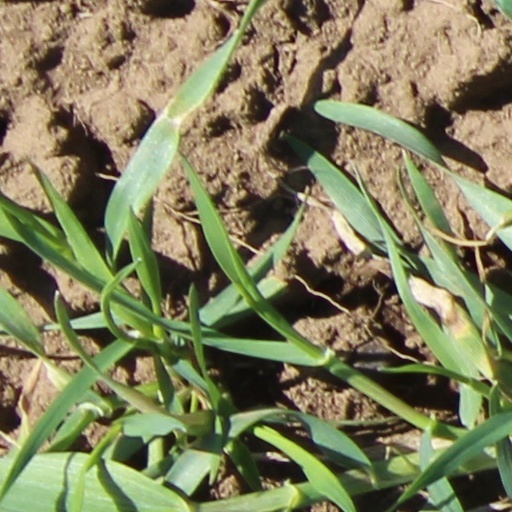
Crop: wheat